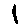
Label: 1